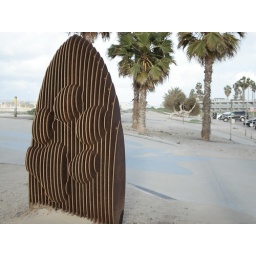
This is the sign for the dog-friendly portion of the beach in the Ocean Beach neighborhood of San Diego (March 2008).